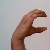
The image shows a hand gesture representing the letter 'C' in Indian Sign Language.